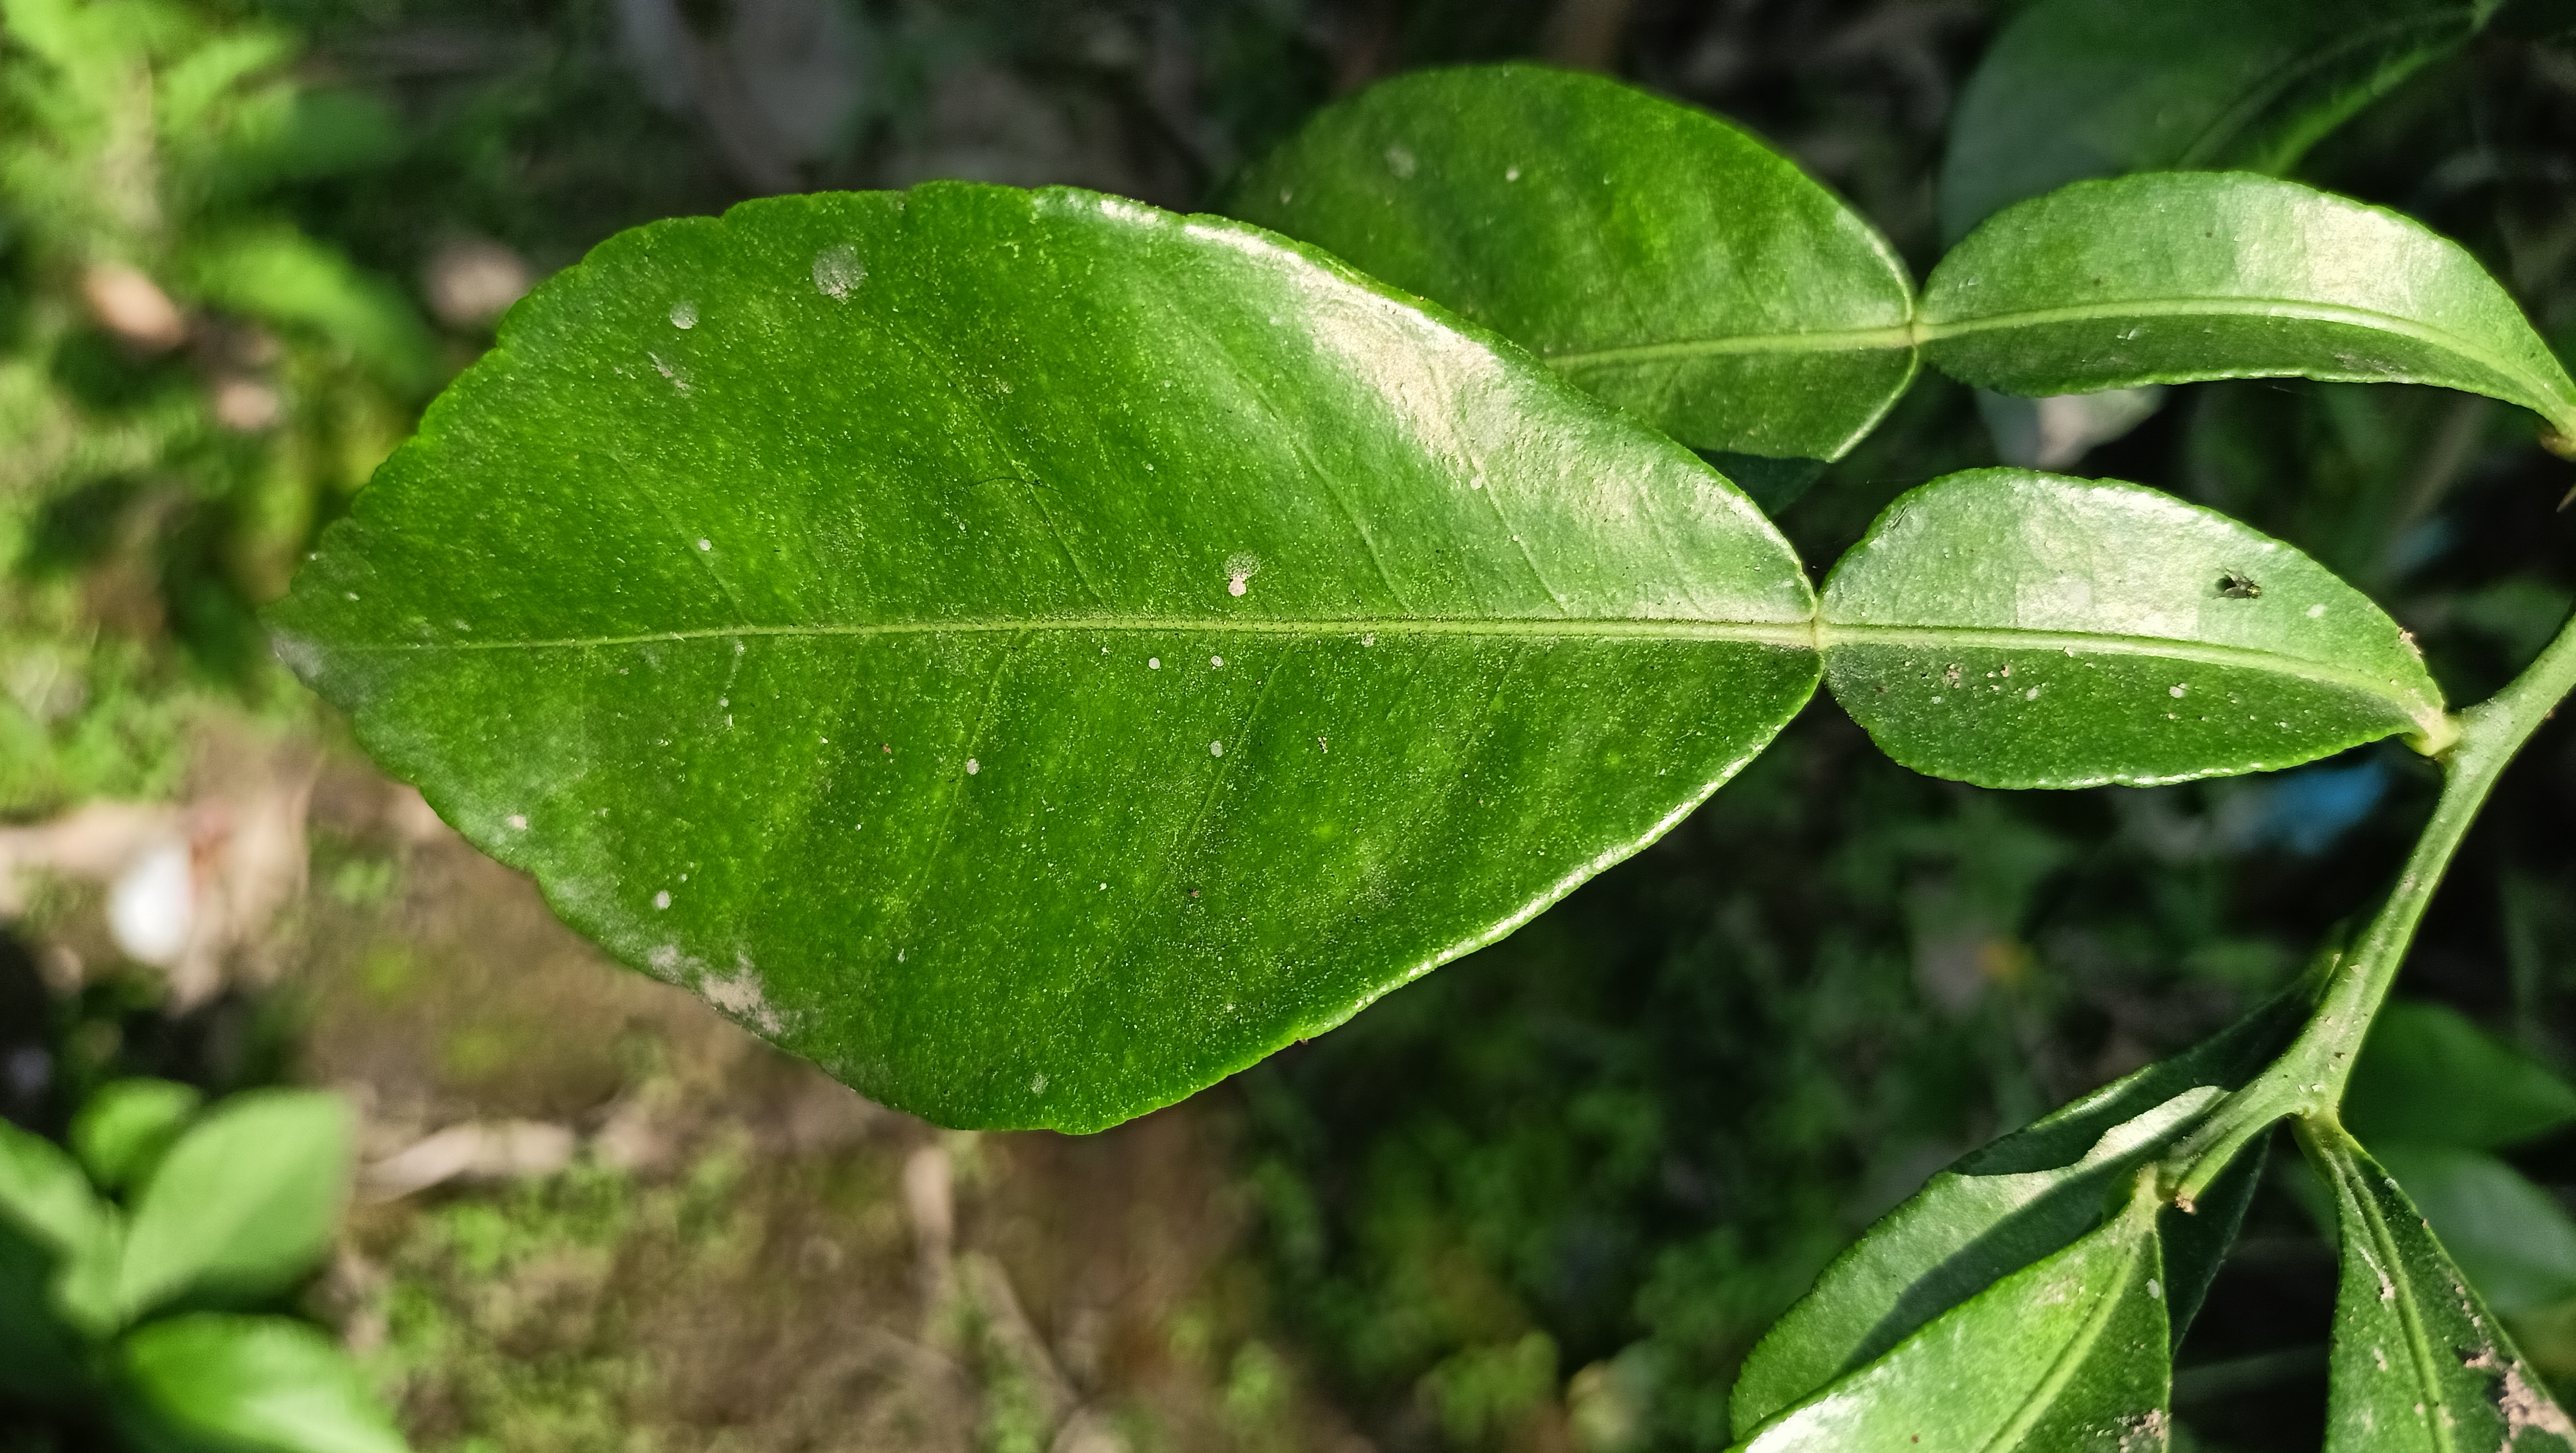
Mandarin leaf variety: Nagpuri